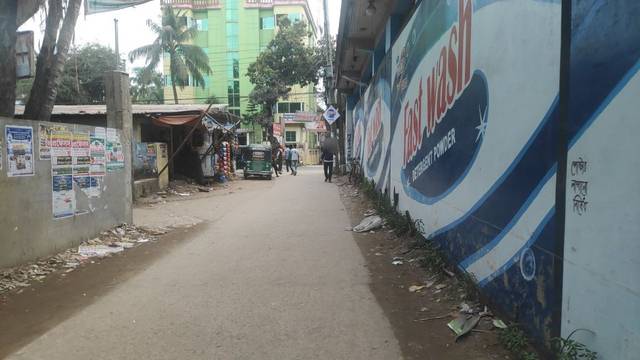
Region: Bangladesh
Coordinates: 22.504, 91.814